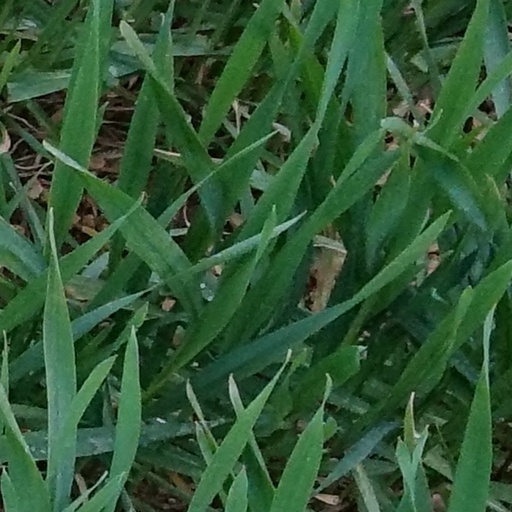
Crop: wheat